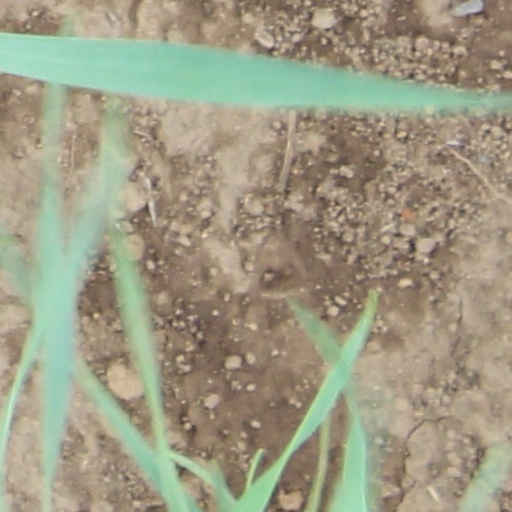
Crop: wheat